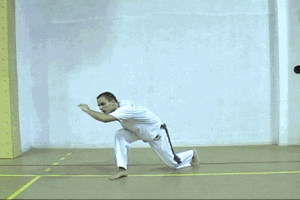
La Negativa invertida est une position défensive de la capoeira utilisée pour esquiver ou pour les déplacements au sol.